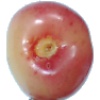
Label: Cherry Rainier 1